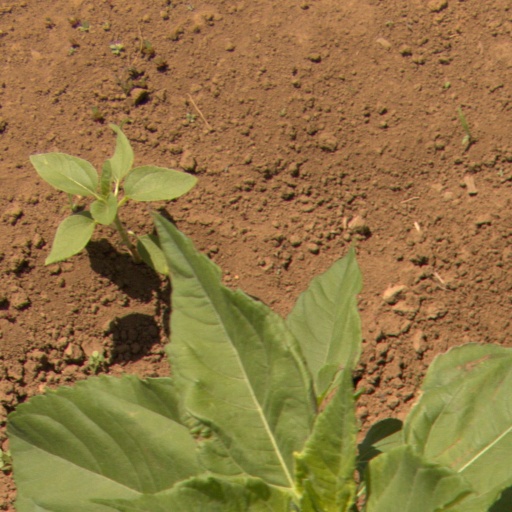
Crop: Jerusalem artichoke